Albanifriedhof

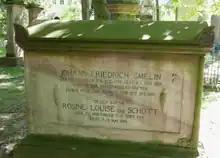
Tomb of J.F. Gmelin and his wife

Albanifriedhof is a cemetery in Göttingen, Germany, just outside the city wall to the southeast. It is most famous as the final resting place of Carl Friedrich Gauss.The cemetery is named after the adjacent St Albani Evangelical Lutheran Church.